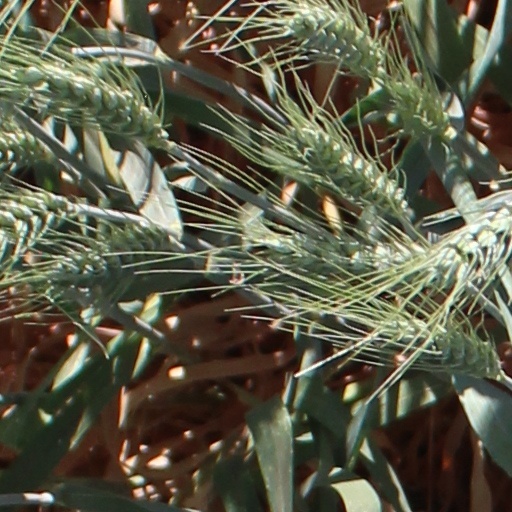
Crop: wheat